Semuncia

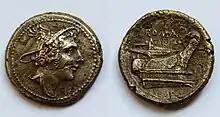
Roman ,

The was an ancient Roman bronze coin valued at one twenty-fourth of an , or half an , produced during the Roman Republican era. It was made during the beginning of Roman cast bronze coinage as the lowest valued denomination.